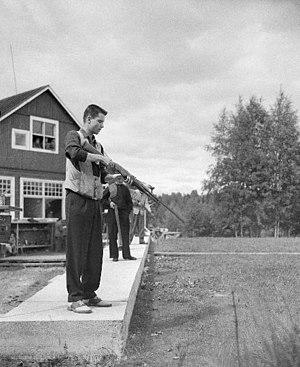
George Genereux, né le 1ᵉʳ mars 1935 à Saskatoon et mort le 10 avril 1989 dans la même ville, est un tireur sportif canadien.